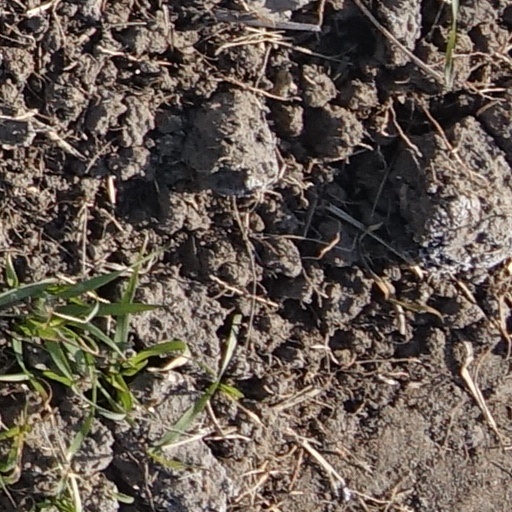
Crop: wheat